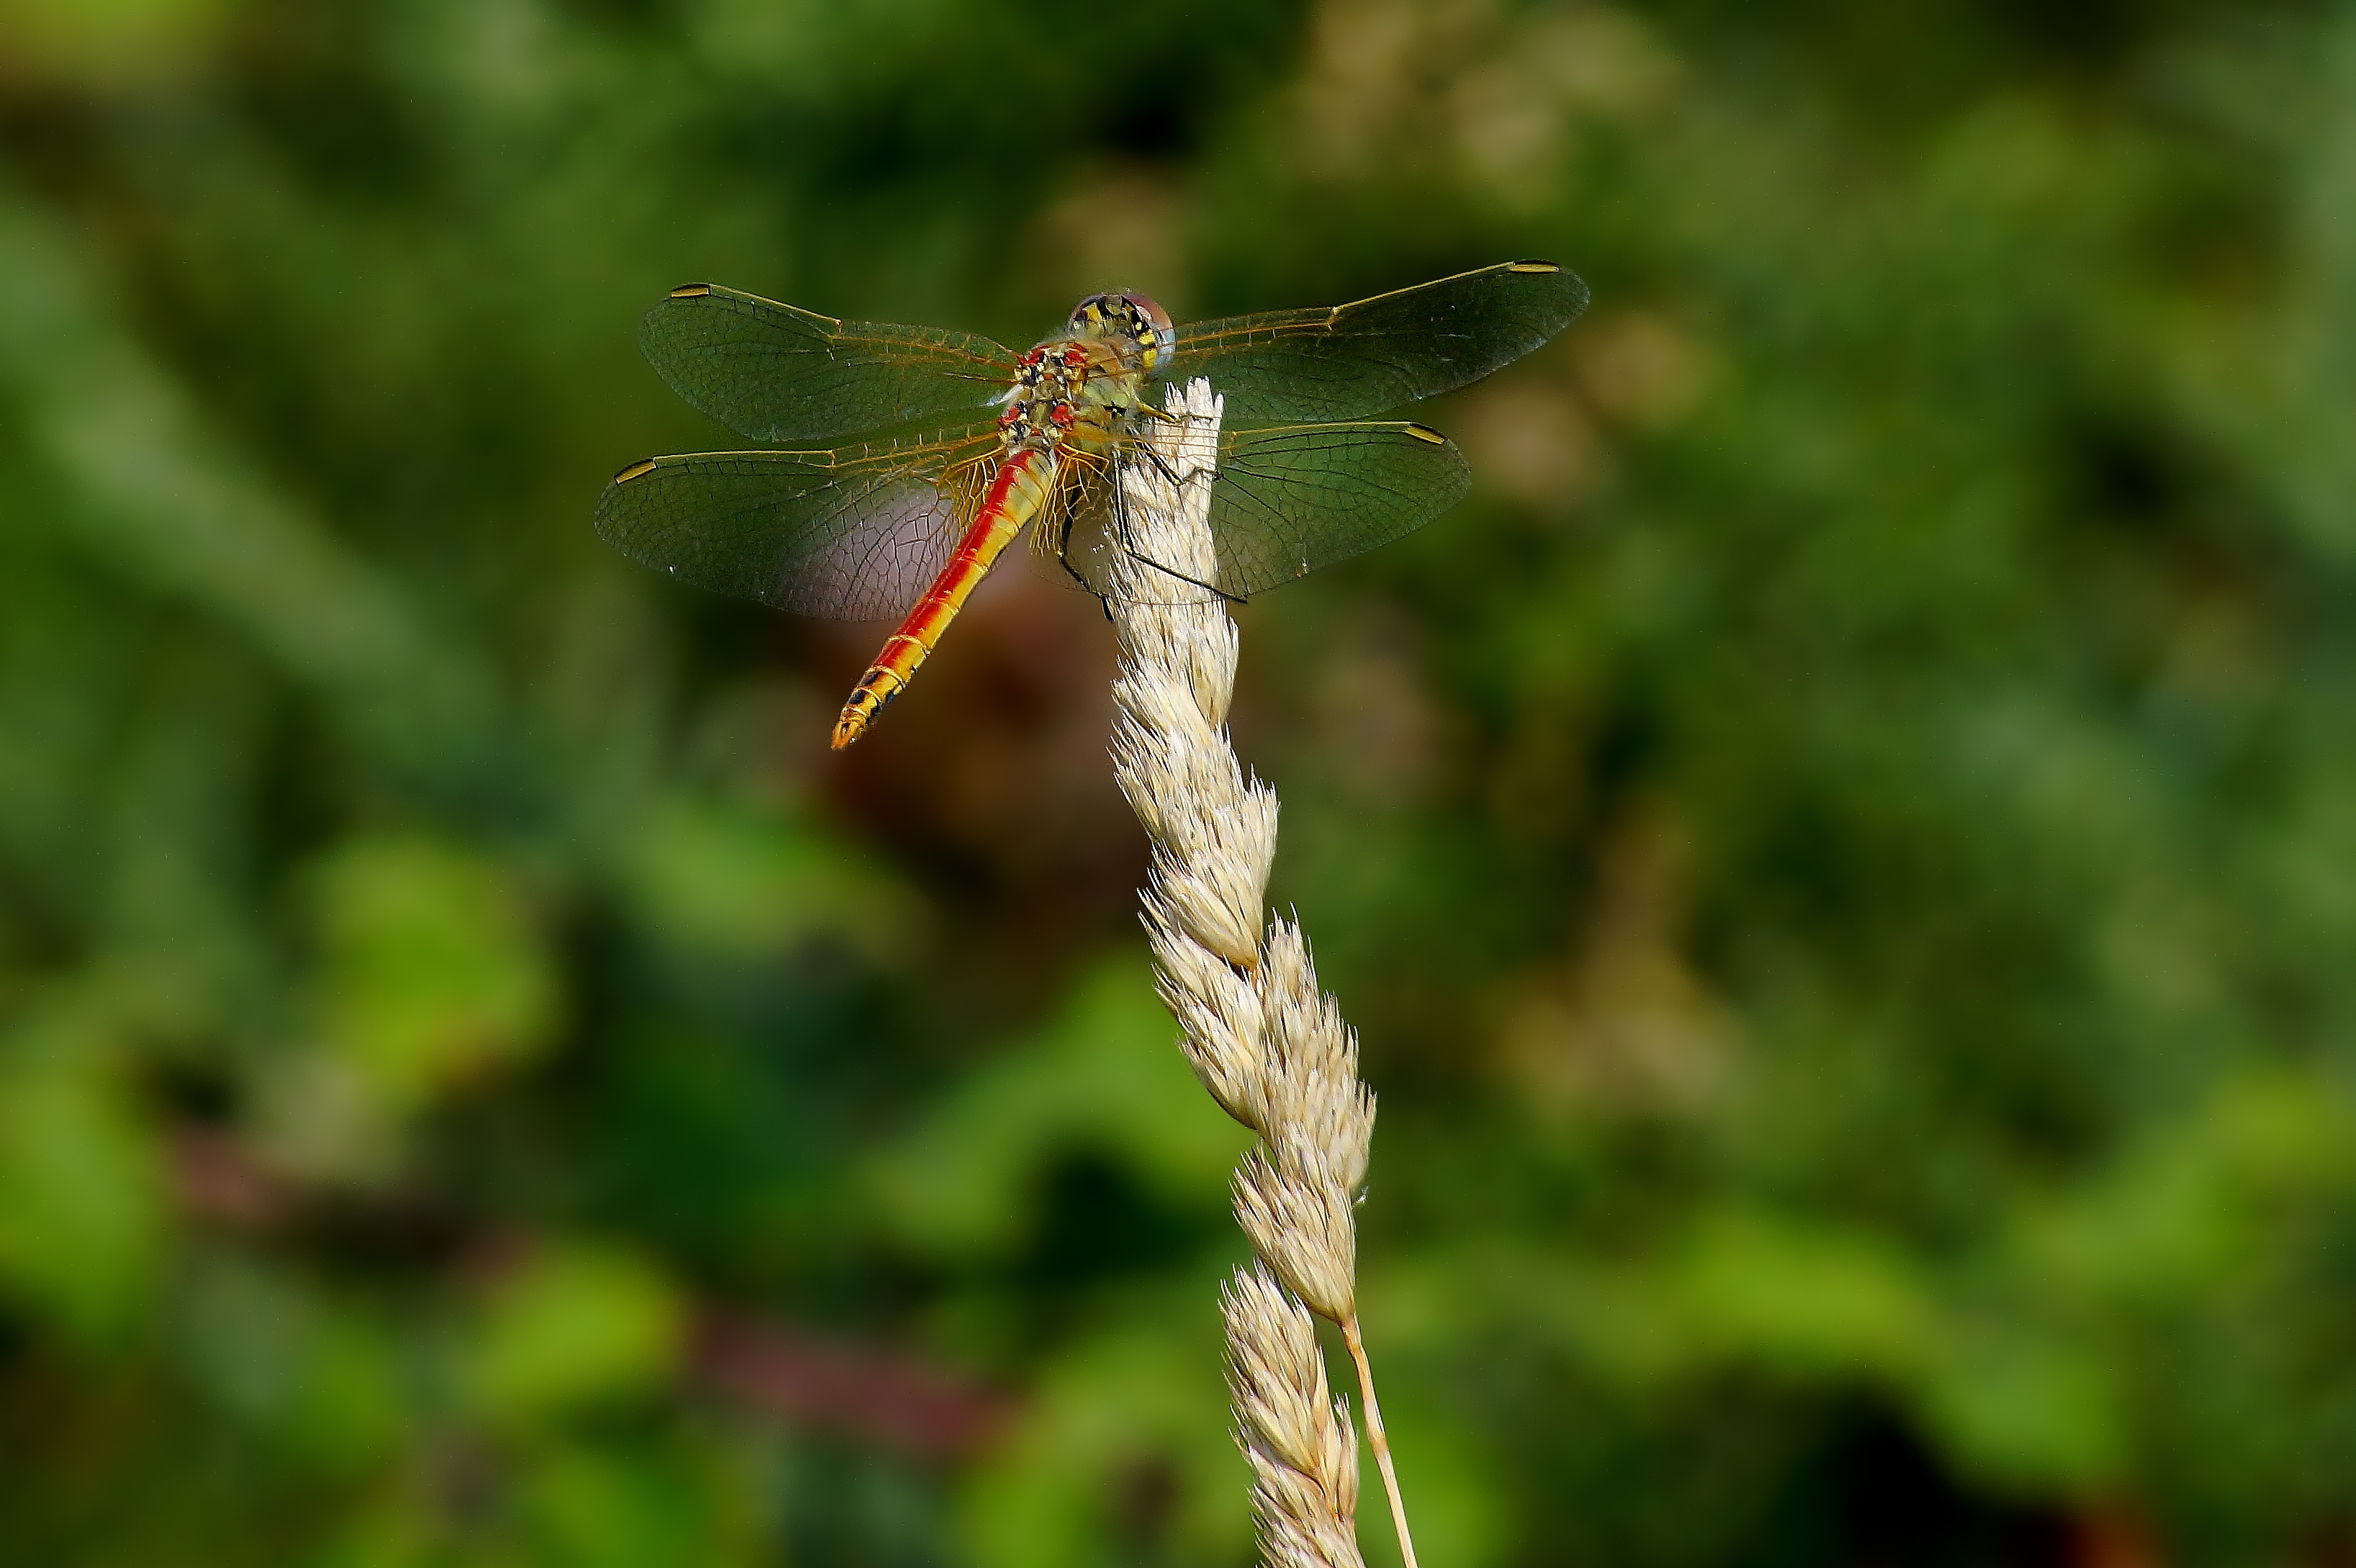
nature, wing, photo, green, insect, macro, fauna, invertebrate, close up, animals, dragonfly, naturaleza, a77, damselfly, g, ggl1, gaby1, xovesphoto, animales, xelodegalicia, sonya77v, sonyslta77v, tamron55200, macro photography, arthropod, gabrielcoru a, plant stem, dragonflies and damseflies, net winged insects